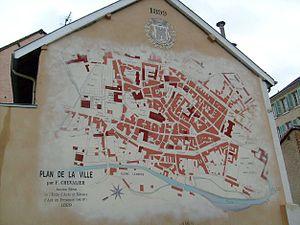
Fresque murale extraite d'un plan de la ville de Gap de 1899( intersection rue Villars et rue Pinet), Gap( Hautes-Alpes).
Gap est une commune française située dans la région Provence-Alpes-Côte d'Azur, chef-lieu du département des Hautes-Alpes. La ville est historiquement rattachée au Dauphiné. Ses habitants sont appelés les Gapençais.